The Expendables (2010 film)

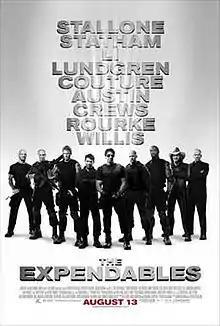
Theatrical release poster

The Expendables is a 2010 American action film directed by Sylvester Stallone, who co-wrote it with David Callaham and also starred in the lead role. The film co-stars an ensemble cast of mostly action film actors consisting of Jason Statham, Jet Li, Dolph Lundgren, Randy Couture, Terry Crews, Steve Austin, Mickey Rourke, and Bruce Willis. The film was released in the United States on August 13, 2010. It is the first installment in "The Expendables" film series. This was Dolph Lundgren's first theatrically released film since 1995's cyberpunk film "Johnny Mnemonic."